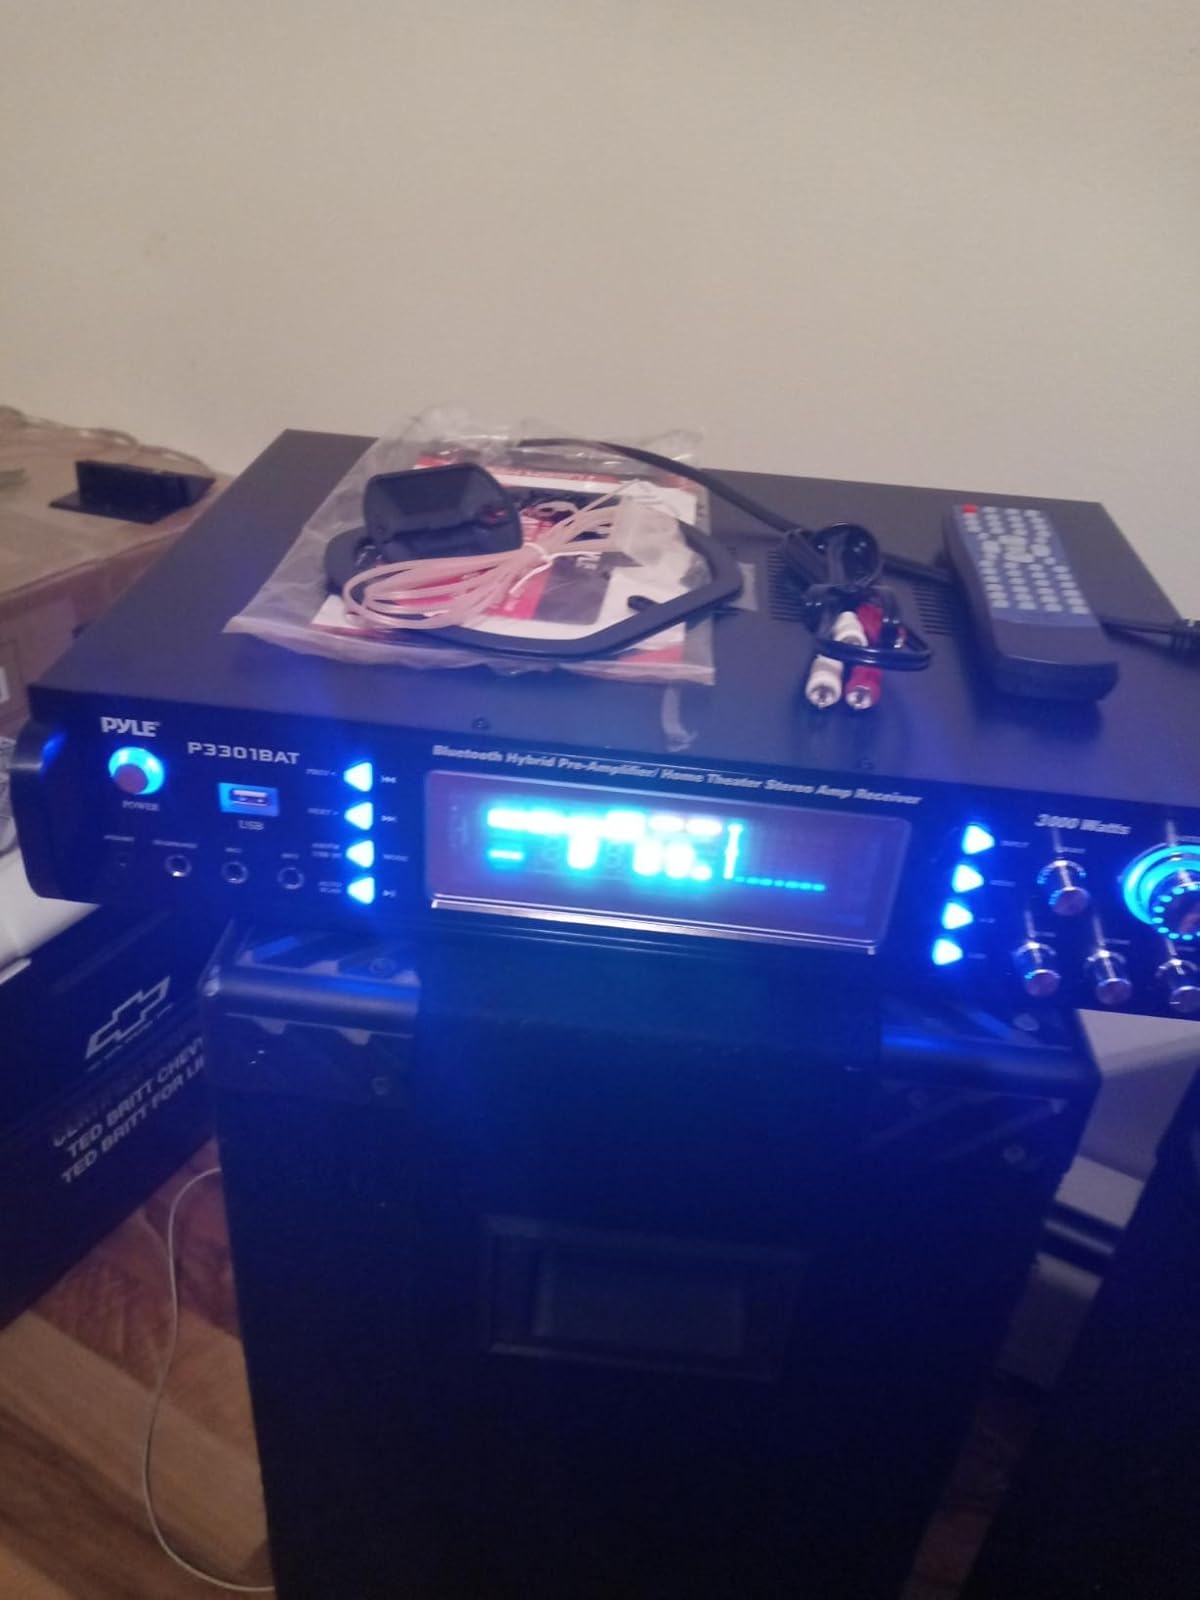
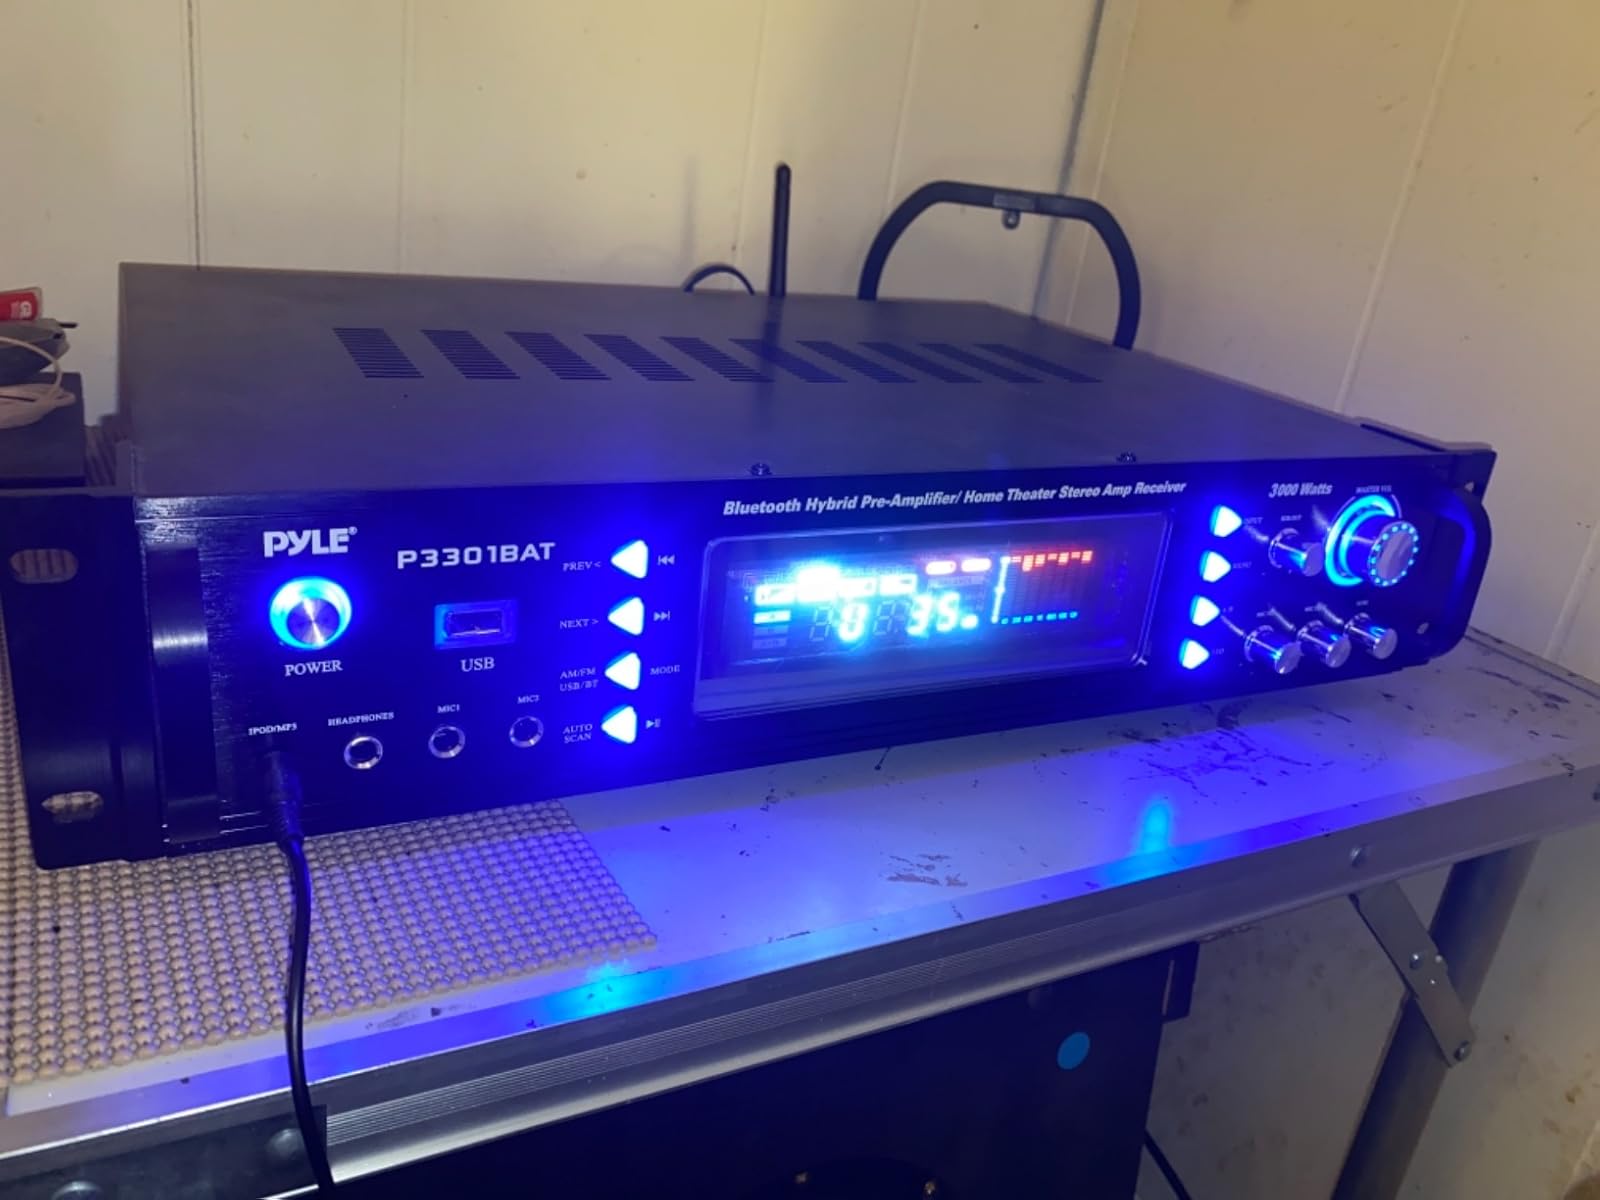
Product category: radio
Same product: yes